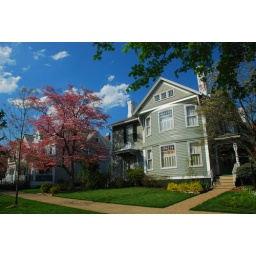
A beautiful and rather unique home on 5 th street in Marietta Ohio. This Photo taken in late April 2009.